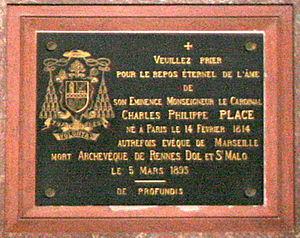
Plaque commémorative du cardinal Charles Philippe Place, dans la cathédrale Saint-Pierre de Rennes.